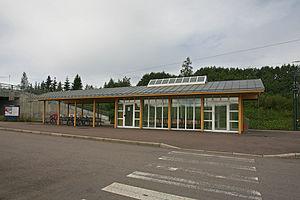
La gare de Leirsund est une gare ferroviaire de la ligne Hovedbanen.